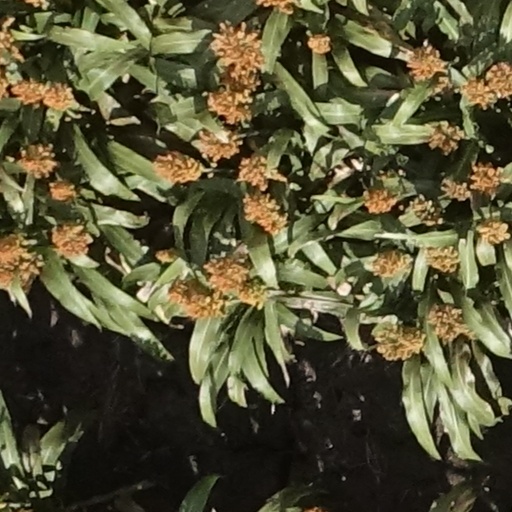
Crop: sorghum